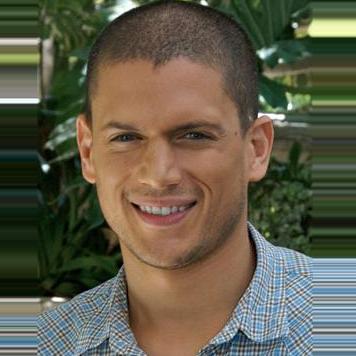
Age: 38